Age of Enlightenment

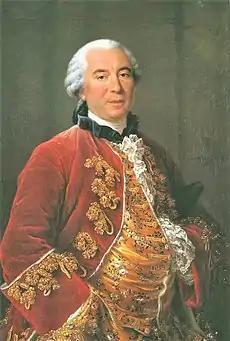
Georges Buffon is best remembered for his , a 44 volume encyclopedia describing everything known about the natural world.

As musicians depended more on public support, public concerts became increasingly popular and helped supplement performers' and composers' incomes. The concerts also helped them to reach a wider audience. Handel, for example, epitomized this with his highly public musical activities in London. He gained considerable fame there with performances of his operas and oratorios. The music of Haydn and Mozart, with their Viennese Classical styles, are usually regarded as being the most in line with the Enlightenment ideals.